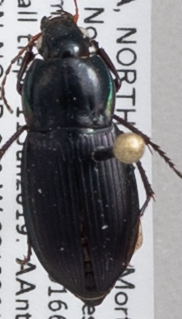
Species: Poecilus lucublandus
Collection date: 2019-06-11
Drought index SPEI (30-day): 1.19
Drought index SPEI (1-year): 1.382
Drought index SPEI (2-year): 0.9